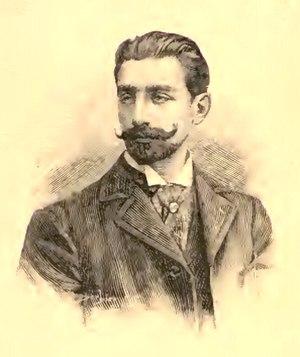
Portrait de l'auteur par Emile Derbier dans le livre Lueurs d'Orient, Flammarion, Paris, 1896
Henry Kistemaeckers fils, de nom complet Henry Hubert Alexandre Kistemaeckers, né à Floreffe le 13 octobre 1872 et mort à Paris le 21 janvier 1938, était un romancier et un auteur dramatique belge, naturalisé français en 1900. Il a utilisé parfois le pseudonyme Kist. Il était le fils de l'éditeur belge Henry Kistemaeckers père.